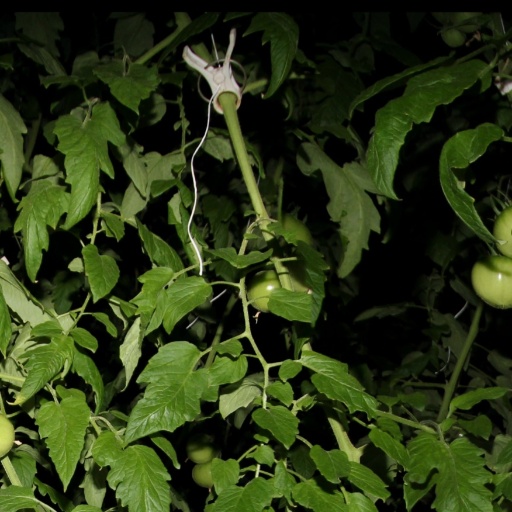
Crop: tomato